Shepard Fairey

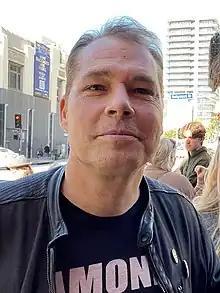
Fairey in 2023.

Fairey created an adaptation of the Obama HOPE poster for satirical Kentucky politician Honest Gil Fulbright. Frank L. Ridley, the actor who portrays Fulbright, is featured on the poster, along with the word "SOLD", which refers to Fulbright's "honest" political message: ""I'm only in this thing for the money, but at least I'm honest about it.""